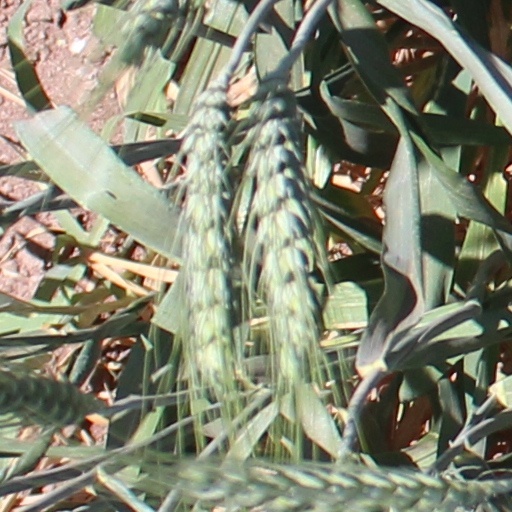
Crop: wheat